Love Boat (study tour)

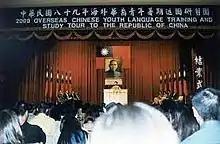
CYC Director Dr. Jeanne Li giving her final Closing Ceremony speech on the year 2000 Study Tour

The Study Tour has gone through many changes over the years which correspond with Taiwan's changing politics and economy. After an experimental trial run in 1966 of only 5 students from North America, the China Youth Corps conducted the first official Study Tour in 1967 which hosted 70-100 participants from America and Canada, with an age range of between 14 and 25. According to journalist Jan Wong, a 1969 Study Tour participant, the first few years of the Study Tour program were held at Fu Jen Catholic University. As the popularity of the program grew, the number of participants increased and the headquarters moved to the Chientan Youth Activity Center in the 1970s located in the Shilin District near modern day Jiantan station.